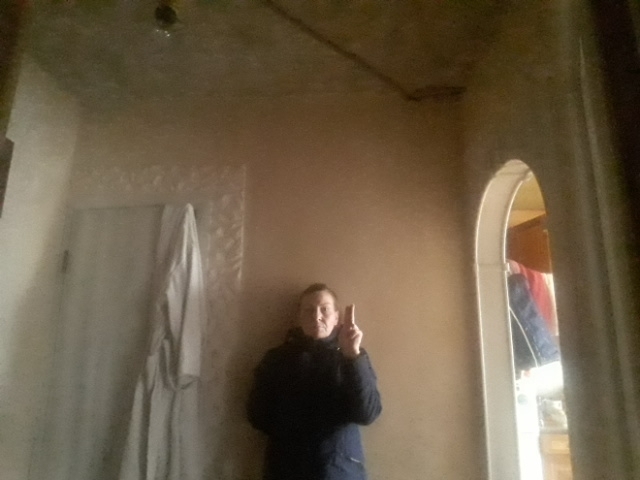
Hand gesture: two_up